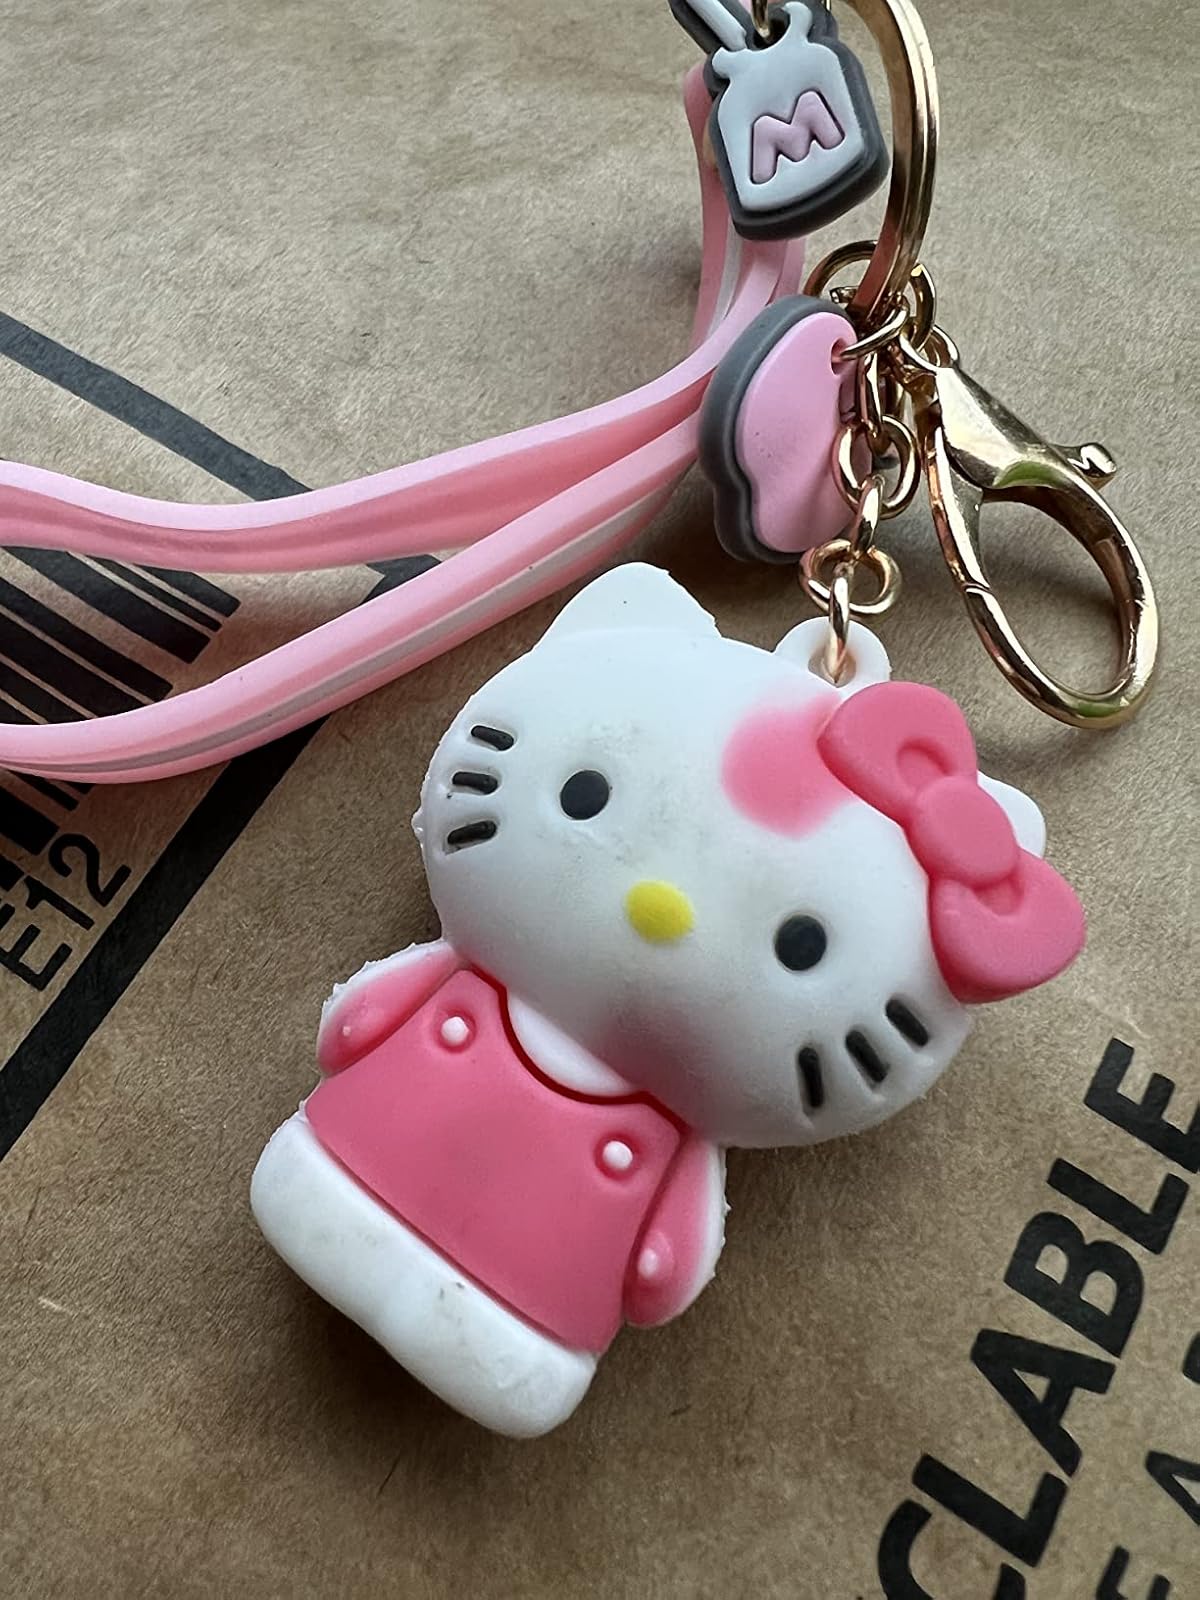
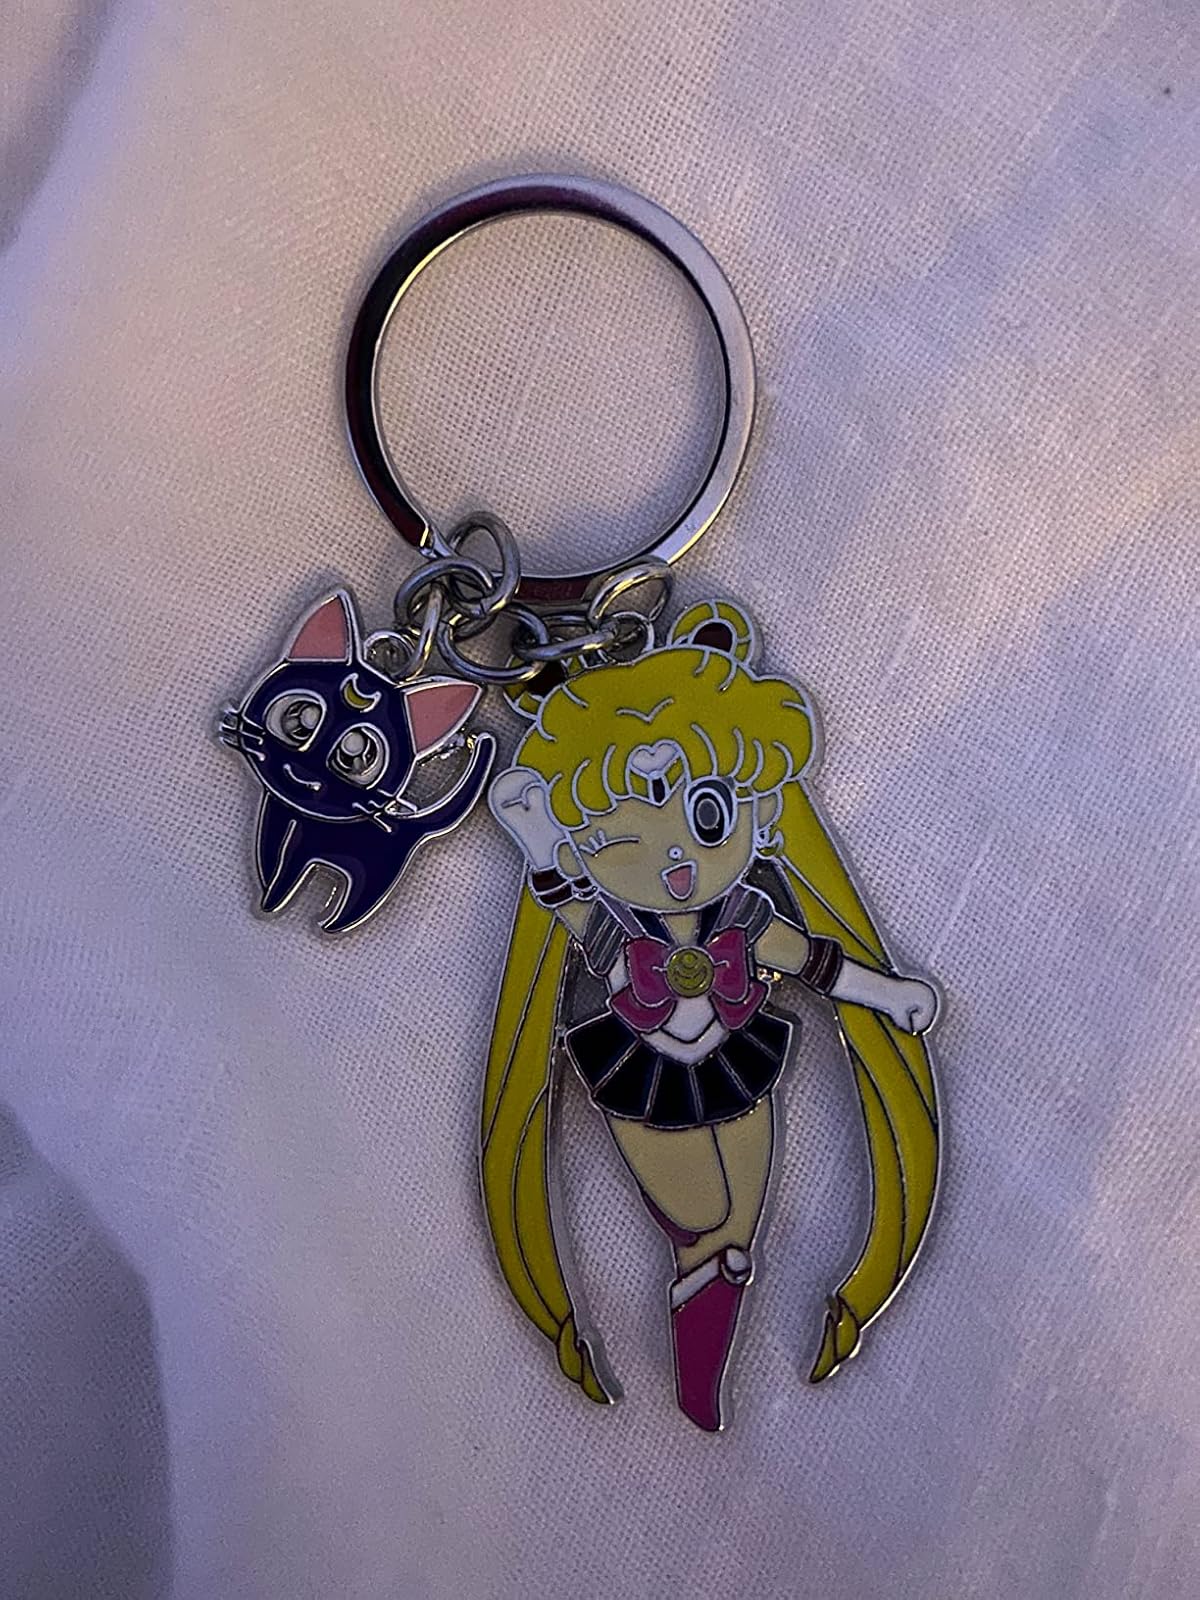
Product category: accessories_keychain
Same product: no